Marcia Hatfield Daudistel

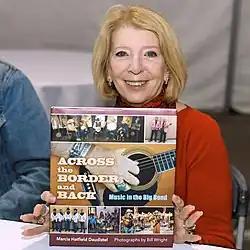
Daudistel at the 2022 Texas Book Festival.

Marcia Hatfield Daudistel is a non-fiction writer and editor who focuses on the history and culture of El Paso, Texas. Daudistel has been inducted into the El Paso Women's Hall of Fame.